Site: brandenburg
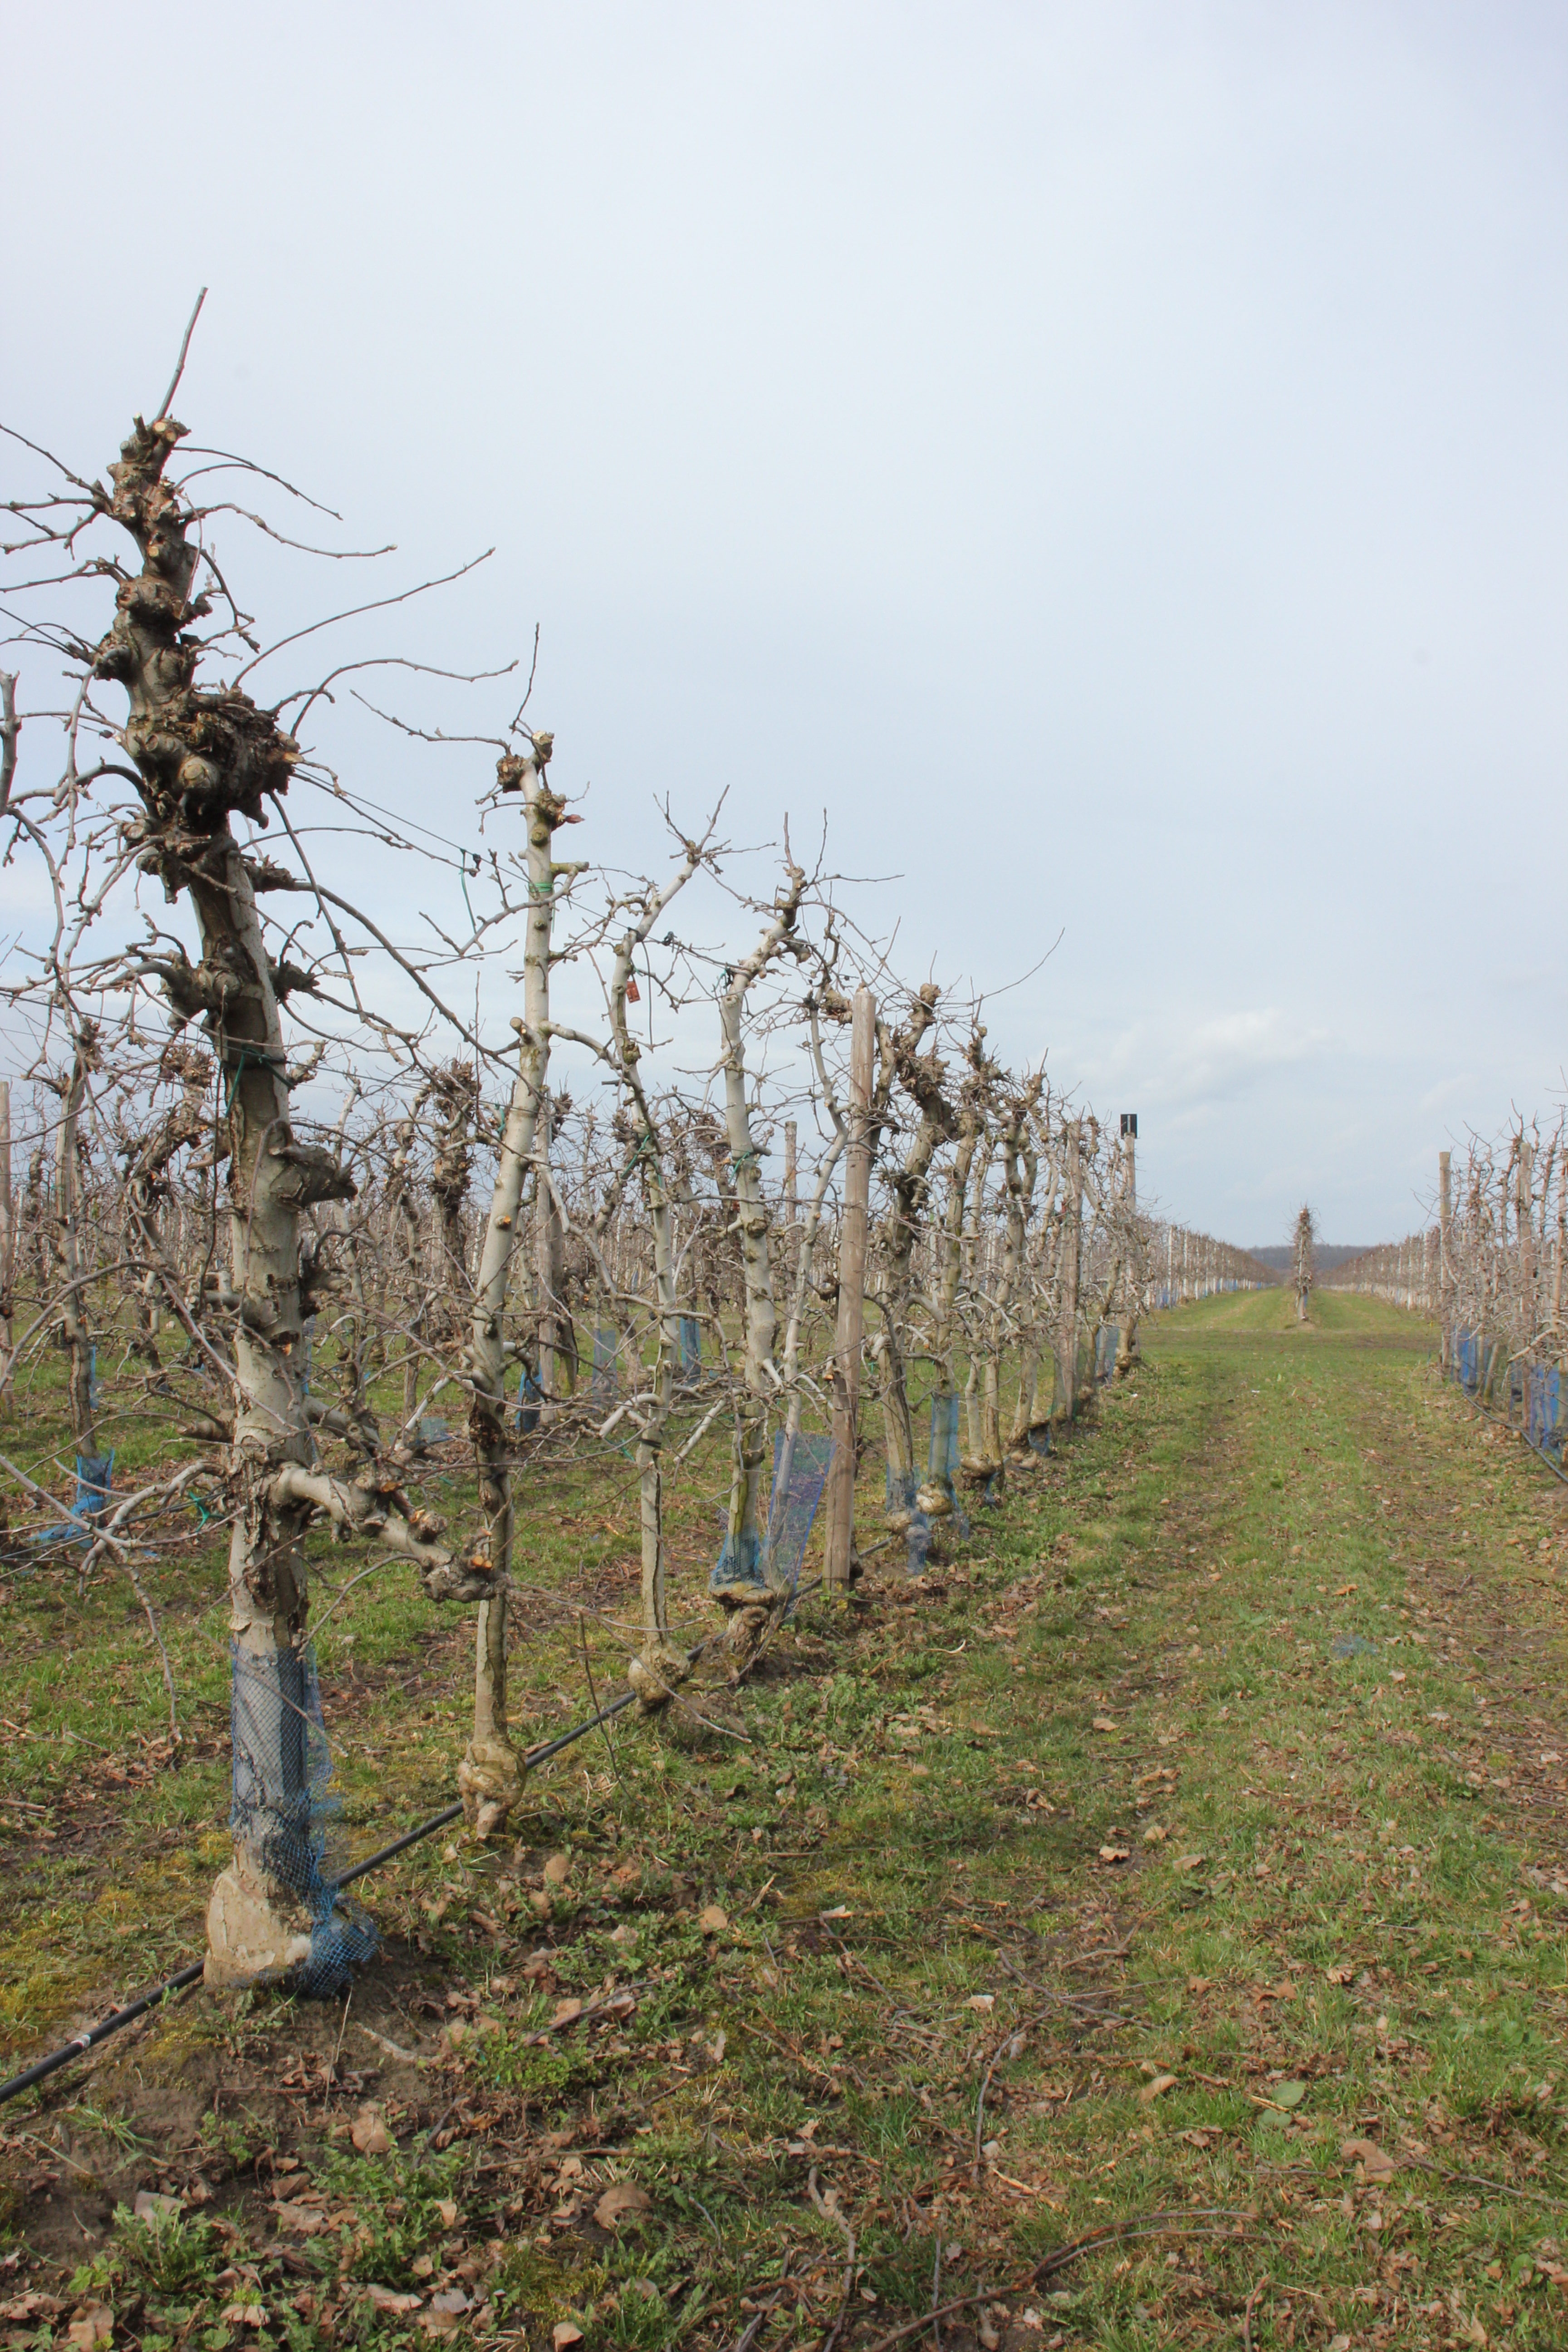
Growth stage (BBCH 01): Bud development